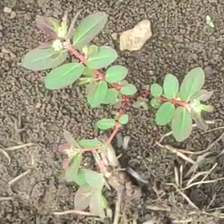
Weed species: Choti_dudhi_(Euphorbia_hirta)